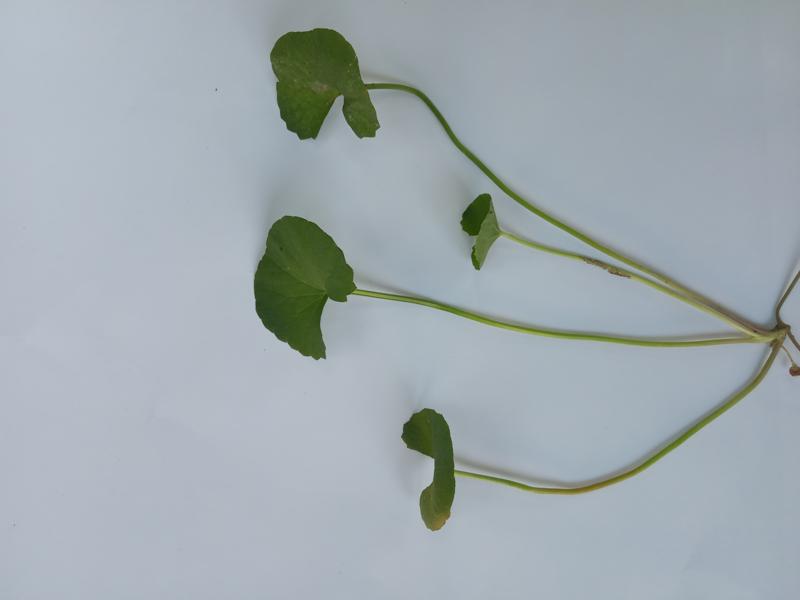
Weed species: Centella asiatica